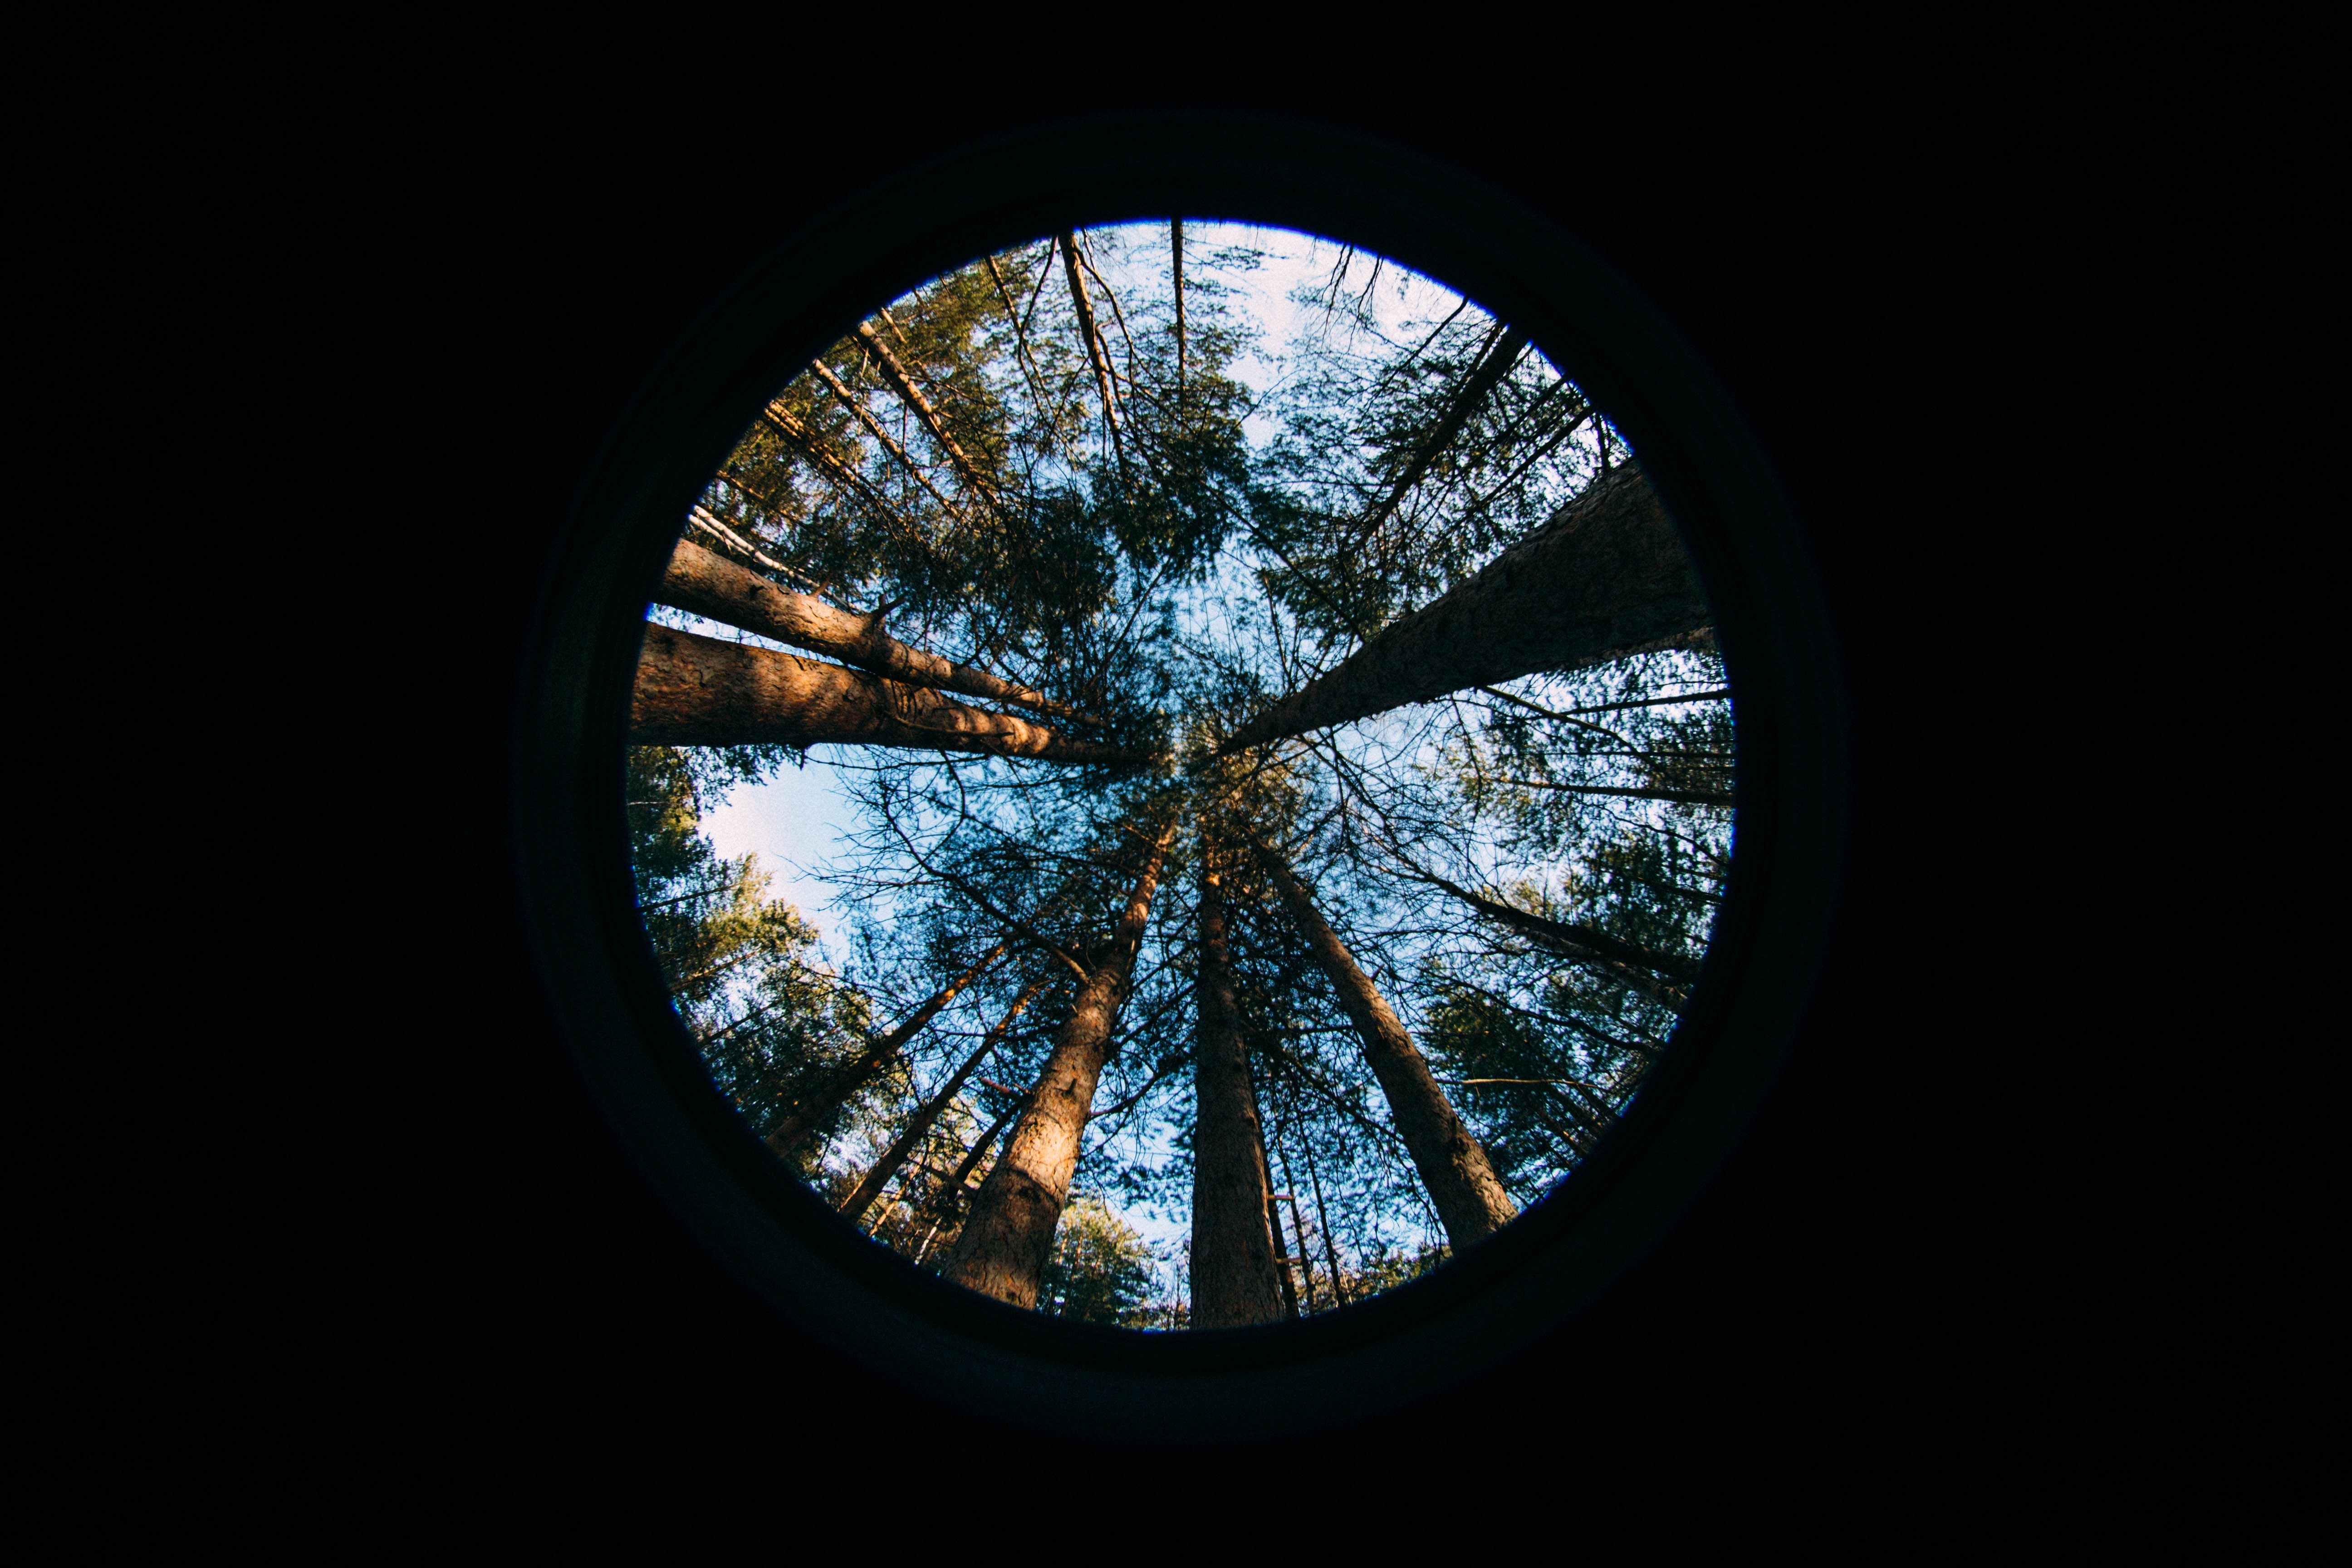
tree, nature, forest, snow, light, plant, sky, sun, photography, sunlight, window, glass, spring, reflection, lens, meter, color, cumulus, darkness, blue, lighting, circle, blue sky, skyward, clouds, spruce, vegetation, symmetry, shape, cumulus clouds, fish eye